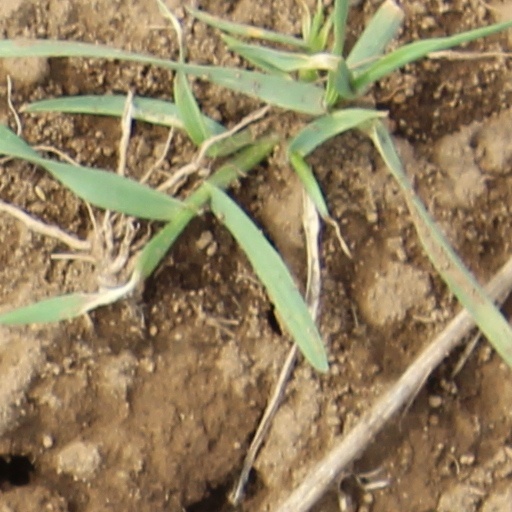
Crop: wheat